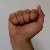
The image shows a hand gesture representing the letter 'A' in Indian Sign Language.